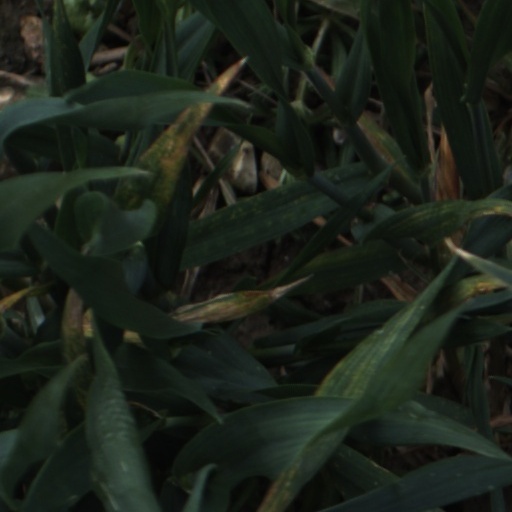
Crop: wheat